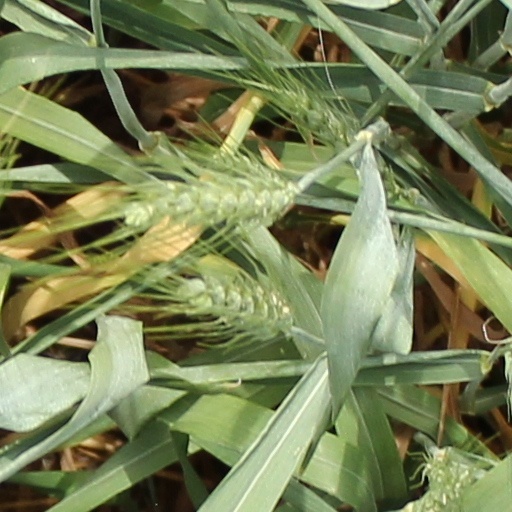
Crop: wheat